Oleg Novitsky

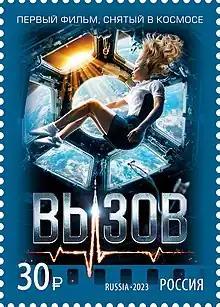
Russian stamp dedicated to the film "The Challenge"

Cosmonaut Anton Shkaplerov (commander) and Klim Shipenko, the director of the film "The Challenge" together with the film's star, Yulia Peresild, will go to the ISS on the Soyuz MS-19 scheduled for October 5, 2021. The drama is a joint project of Roscosmos, Russia's Channel One and the Yellow, Black and White studio. Since May 24 the crew members have been training at the Yuri Gagarin Cosmonaut Training Center. Alternates trained for the mission and filming are actress Alyona Mordovina and director Alexey Dudin and the commander Oleg Artemyev. On July 23, 2021, the prime crew participated in a four-hour simulation inside a Soyuz replica while wearing the Sokol suit, and on July 30, the spacecraft began its pre-launch preparation.